João Silva (photographer)

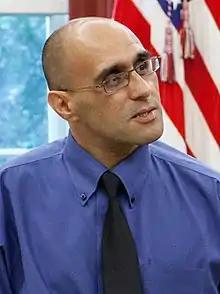
Silva at the White House in 2011

João Silva (born 9August 1966) is a Portuguese-born South African war photographer. He is the last working member of the Bang-Bang Club, a group of photographers who covered South Africa from the time of Nelson Mandela's release from prison in 1990, to the country's first multiracial elections in 1994. He has worked in Africa, the Balkans, Central Asia, Russia, and the Middle East.